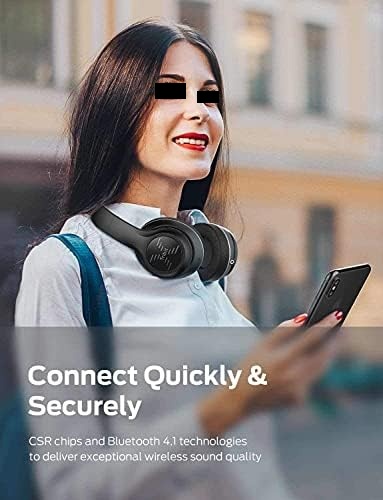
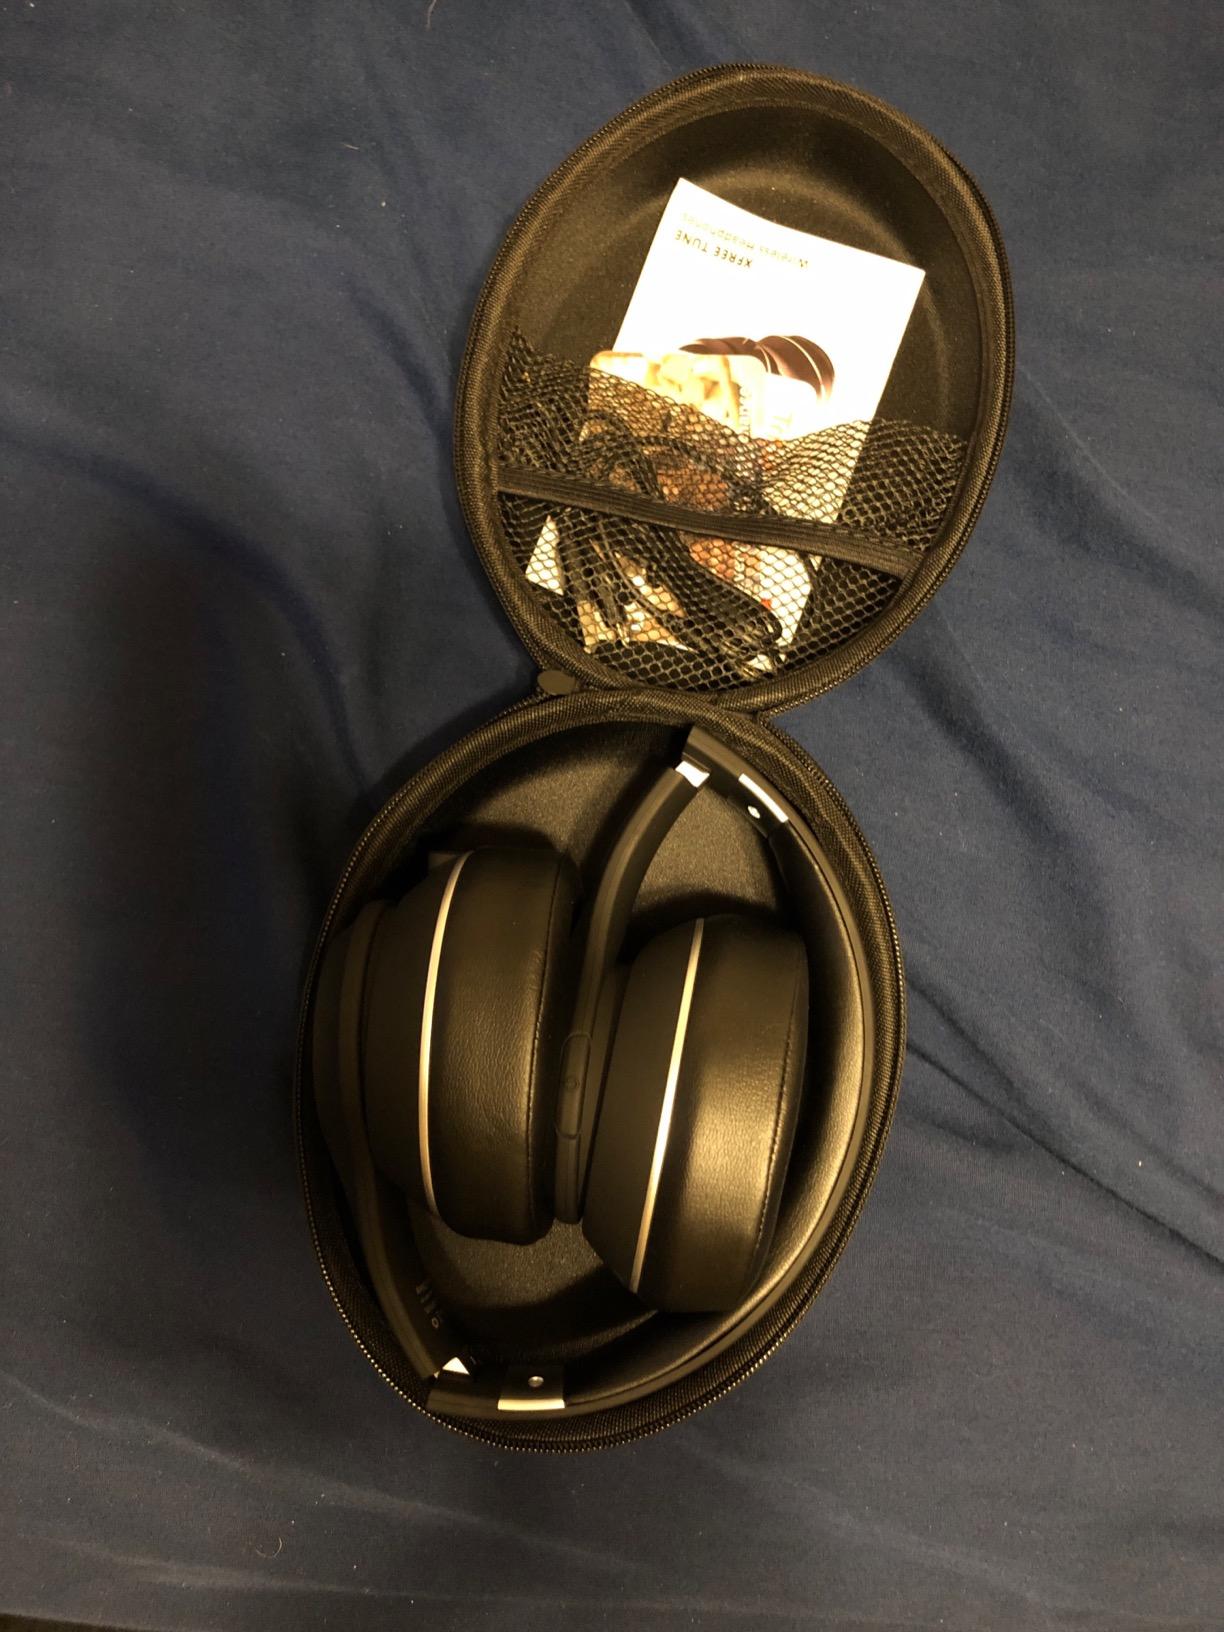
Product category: headphones
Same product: yes